Tilden Daken

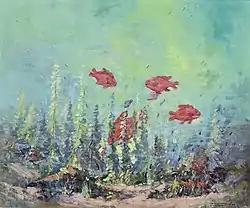
"Fishes' Paradise," c. 1925, painted in the Pacific Ocean in his diving bell

Daken painted in over two dozen federal and state parks, forests, and monuments in the western region of the United States including Tahoe National Forest and Yosemite National Park. In 1922, he embarked on a months-long winter trek into the Lake Tahoe region in the Sierra Nevada, resulting in an assemblage of 100 High Sierra works titled the "Northern California Alps" collection. In the 1924, Daken led a two-month art expedition into Piute Pass in the John Muir Wilderness, joined by a cameraman and fifteen fellow Impressionists. In 1926, he led a second group of artists into the Rogue River and McKenzie Pass regions of Oregon. Daken wrote "Experiences in the Rugged West," a short story about his eight-week mining trip and surviving an avalanche in the Sierra Nevada mountains, published in 1928 in "The Wasp", a San Francisco weekly tabloid.